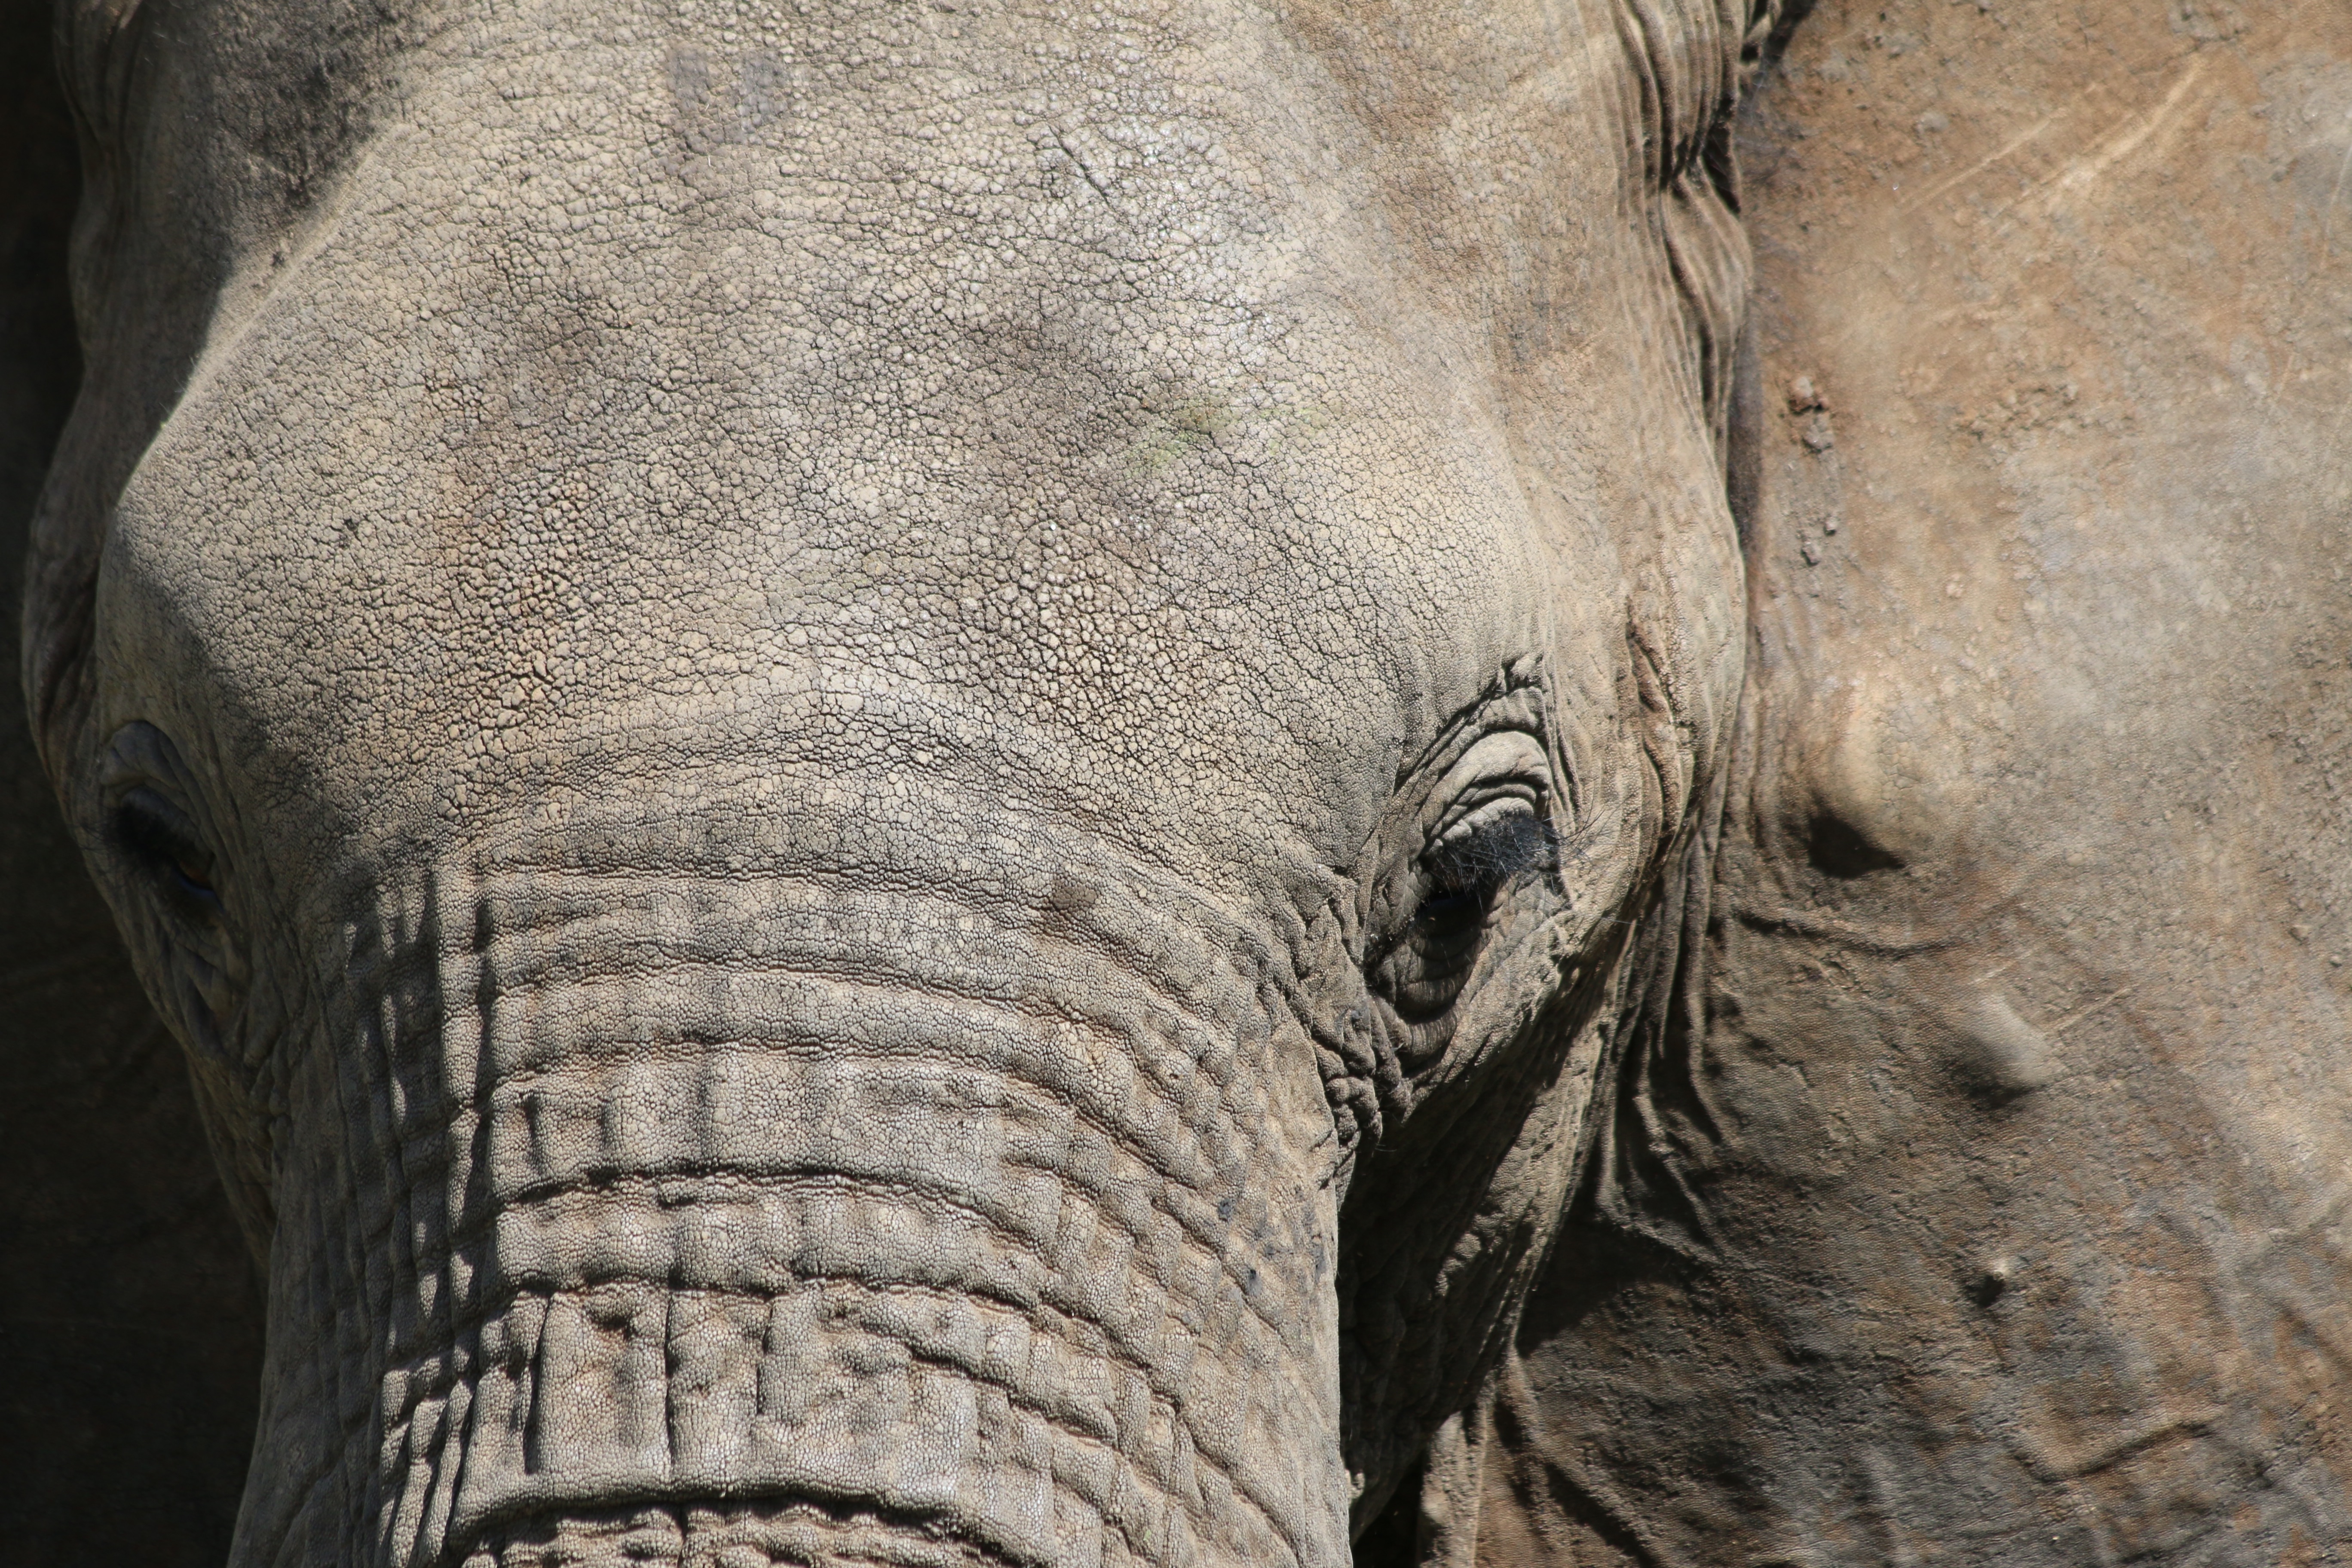
animal, wildlife, mammal, gray, fauna, elephant, wrinkle, close up, grey, indian elephant, african elephant, elephants and mammoths